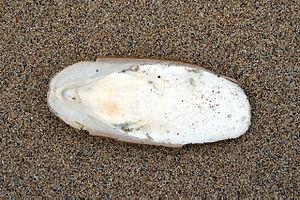
Les céphalopodes sont une classe de mollusques apparus à la fin du Cambrien dont la tête est munie de tentacules, appelés aussi bras. Ce nom générique inclut notamment les pieuvres, calmars et seiches, et les nautiles. Environ 800 espèces vivantes sont connues et de nouvelles espèces continuent d'être décrites. Environ 11 000 taxons éteints ont été décrits, bien que le corps mou des céphalopodes ne facilite pas la fossilisation. Cephalopoda est un clade, présentant comme synapomorphie la plus évidente la présence de tentacules préhensiles.
Les seiches ou sépiides forment un ordre de petits céphalopodes décapodes, dont la plupart sont appelées « seiches », sépioles, supions, chipirons ou encore casserons.